History of schools of economic thought on arts and culture

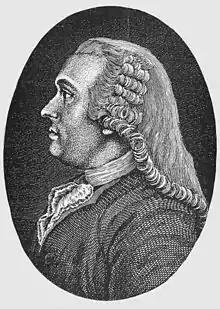
Anne Robert Jacques Turgot

In the same vein, Turgot links inequalities in development between nations to differences in the way the arts and sciences are treated, thus anticipating the notion of human capital. Using ancient Greece as an example, he noted that the development of the arts preceded that of the sciences. He established a link between spontaneous expressions of joy and dance, which in turn led to music, whose regularities encouraged the development of mathematics, and between poetry and the enrichment of language, which in turn led to philosophy.